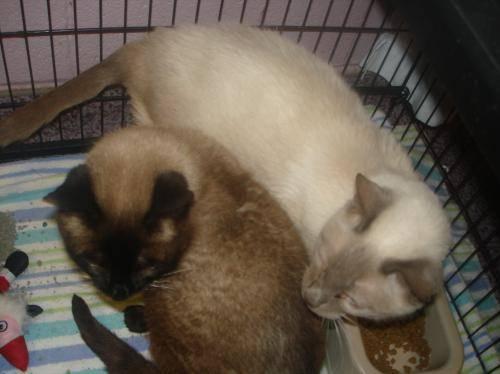
cat